Transylvania (film)

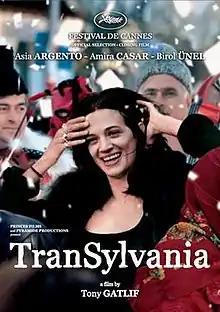

Transylvania is a 2006 French drama film starring Asia Argento. In 2006, Director Tony Gatlif and composer Delphine Mantoulet won the Georges Delerue Prize at Film Fest Gent for the score, and Gatlif was nominated for the Grand Prix award. "Transylvania" premiered at the 2006 Cannes Film Festival in France on 28 May, and premiered in the United States on 16 March 2007 at the Cleveland International Film Festival and in the United Kingdom at the Cambridge Film Festival on 6 July 2007 (with a later theatrical release on 10 August 2007).